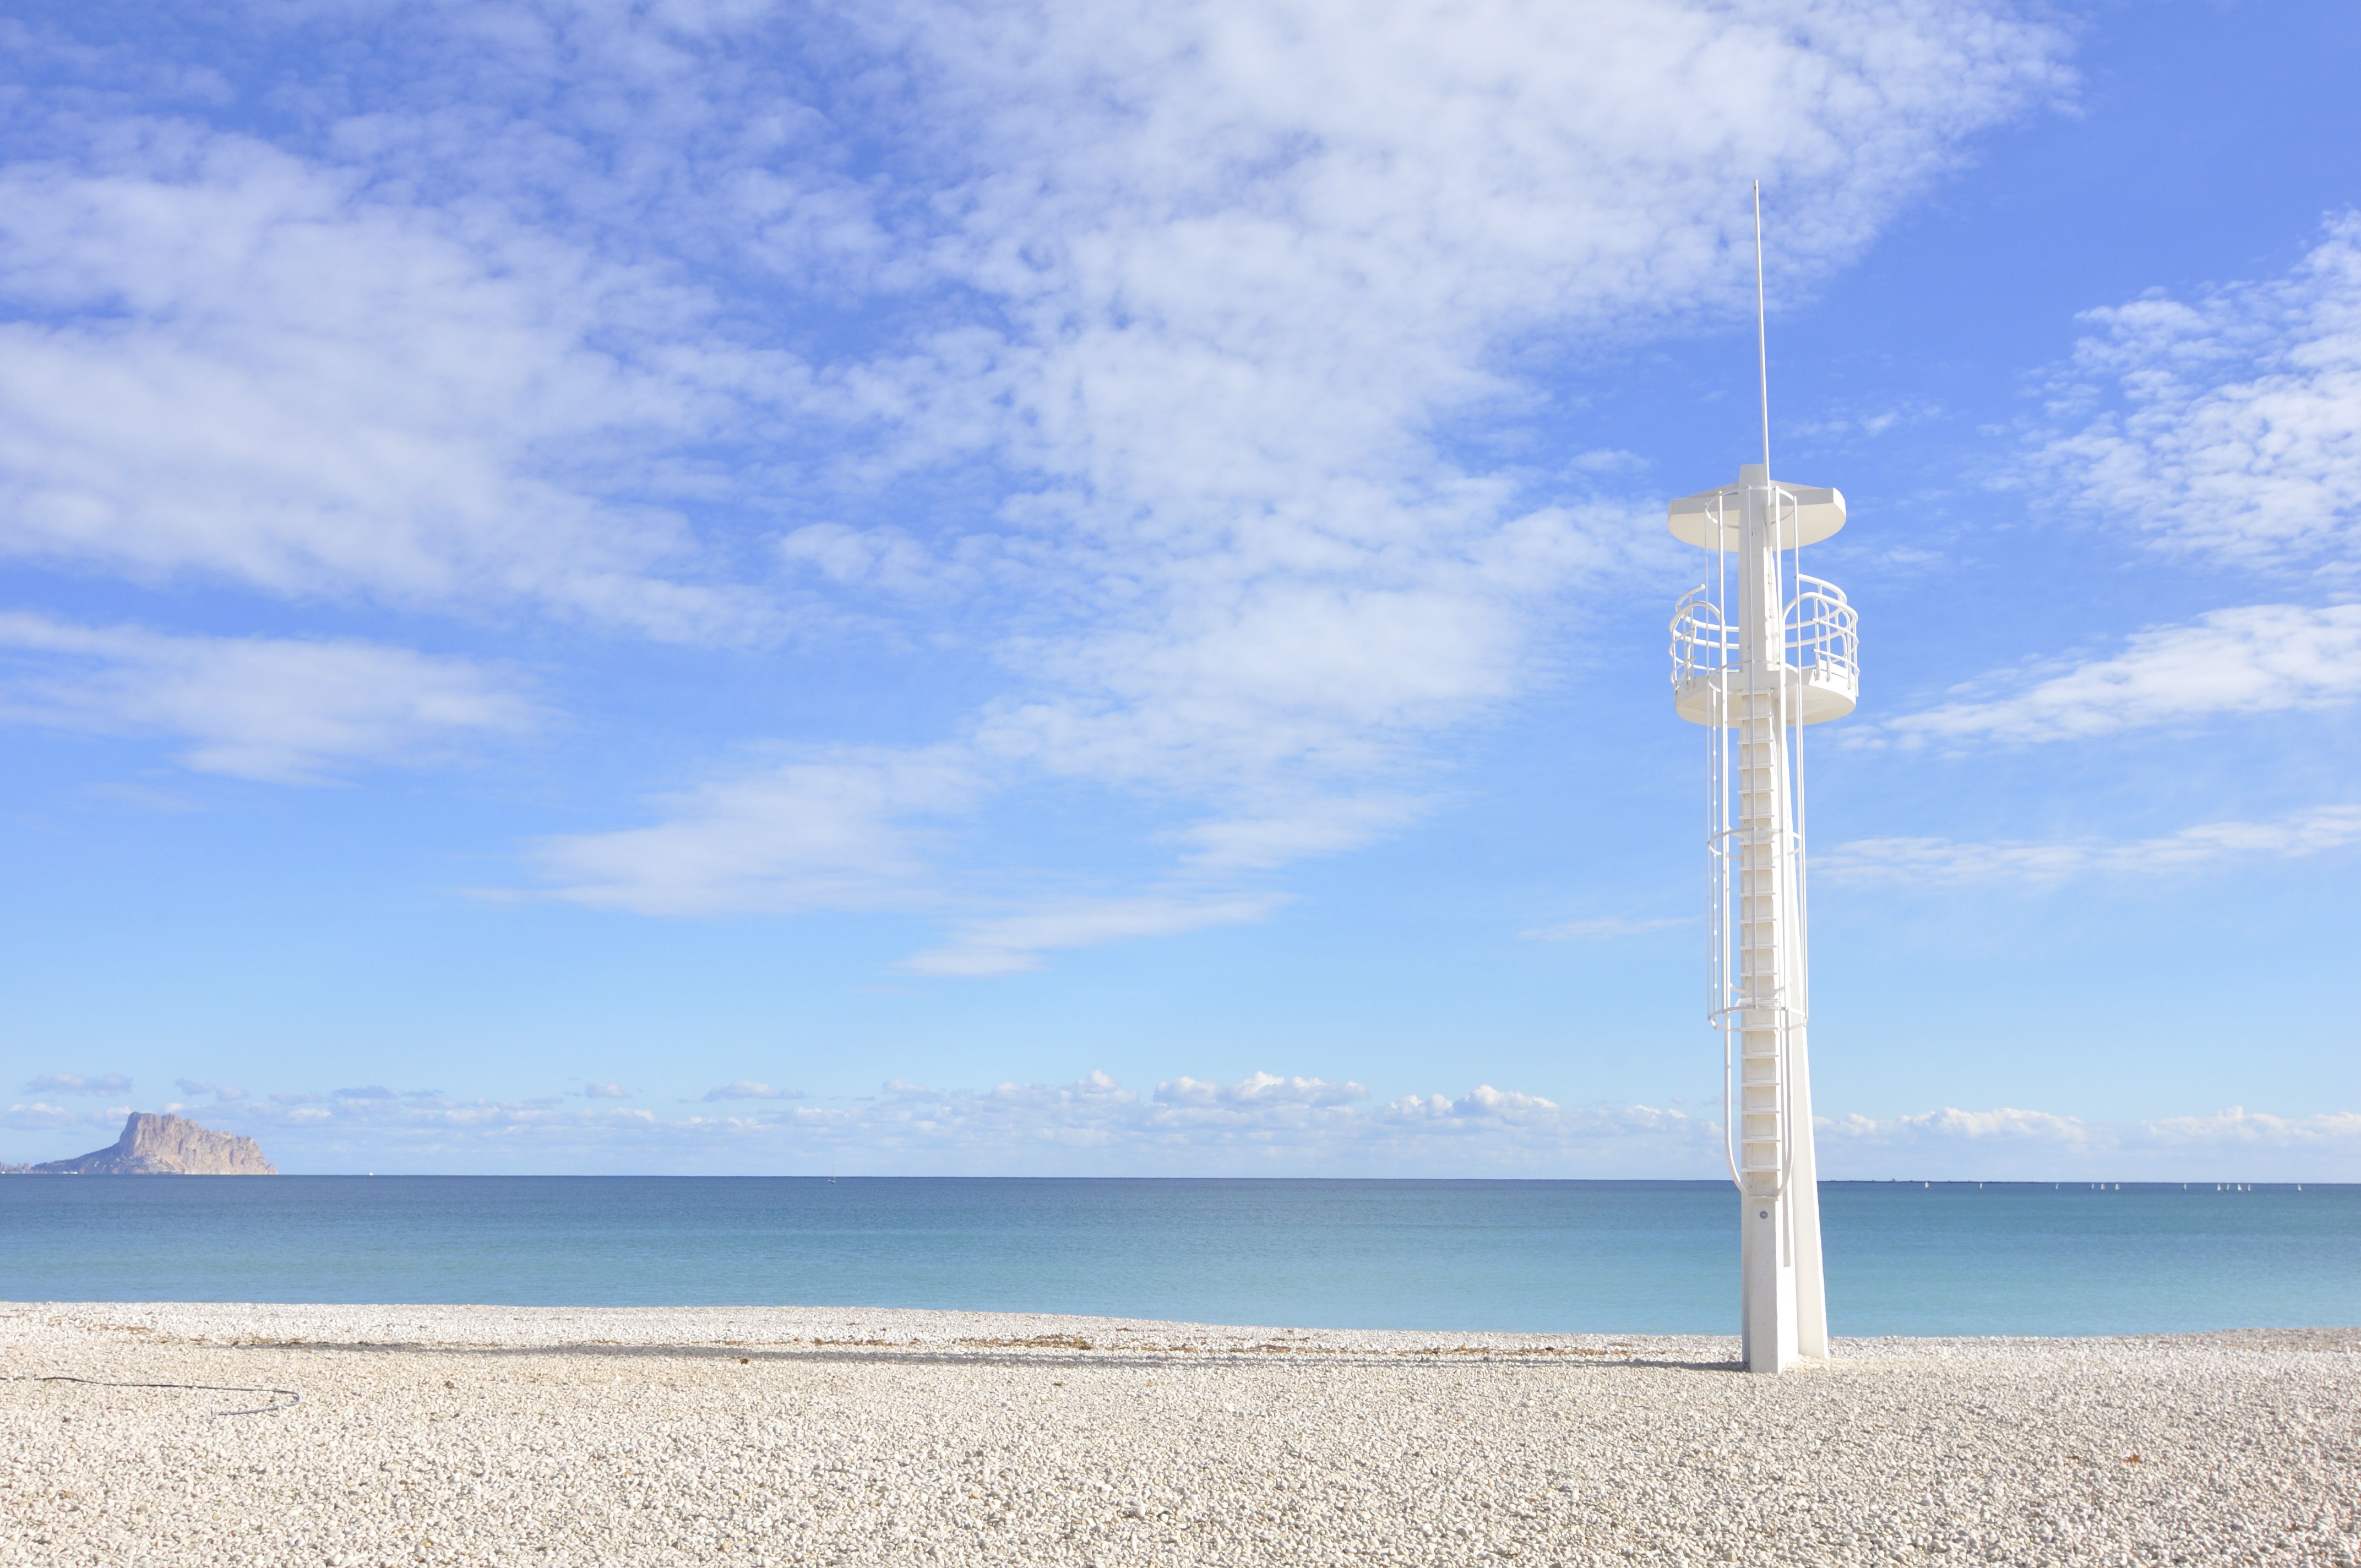
beach, sea, coast, sand, ocean, horizon, sky, shore, wind, vacation, tower, body of water, blue sky, clouds